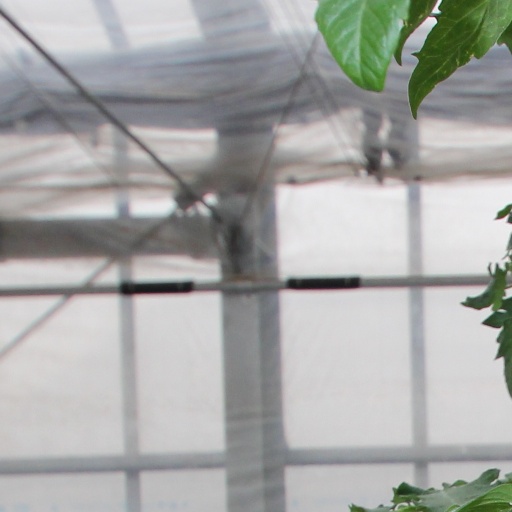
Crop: tomato